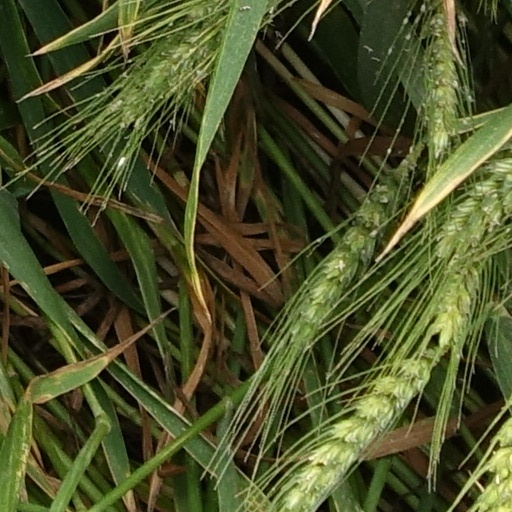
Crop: wheat